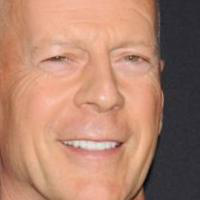
Age group: age 56-65